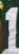
Number: 1